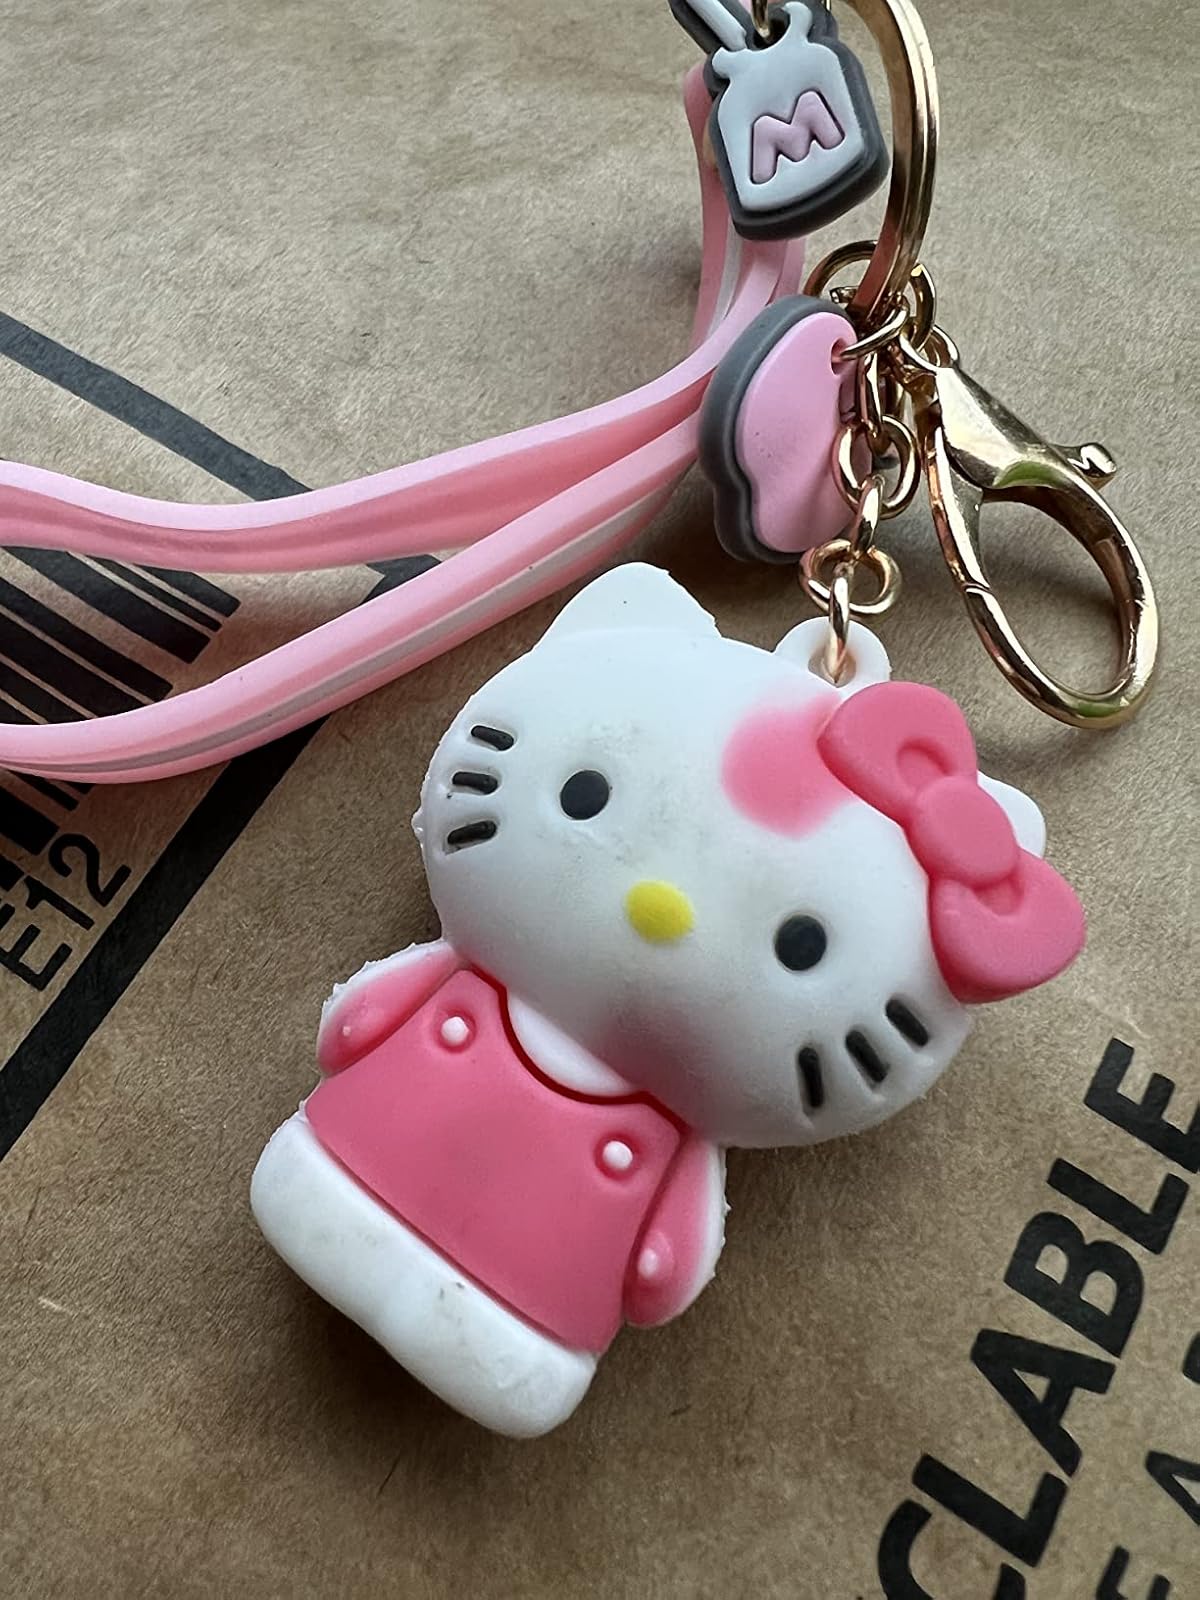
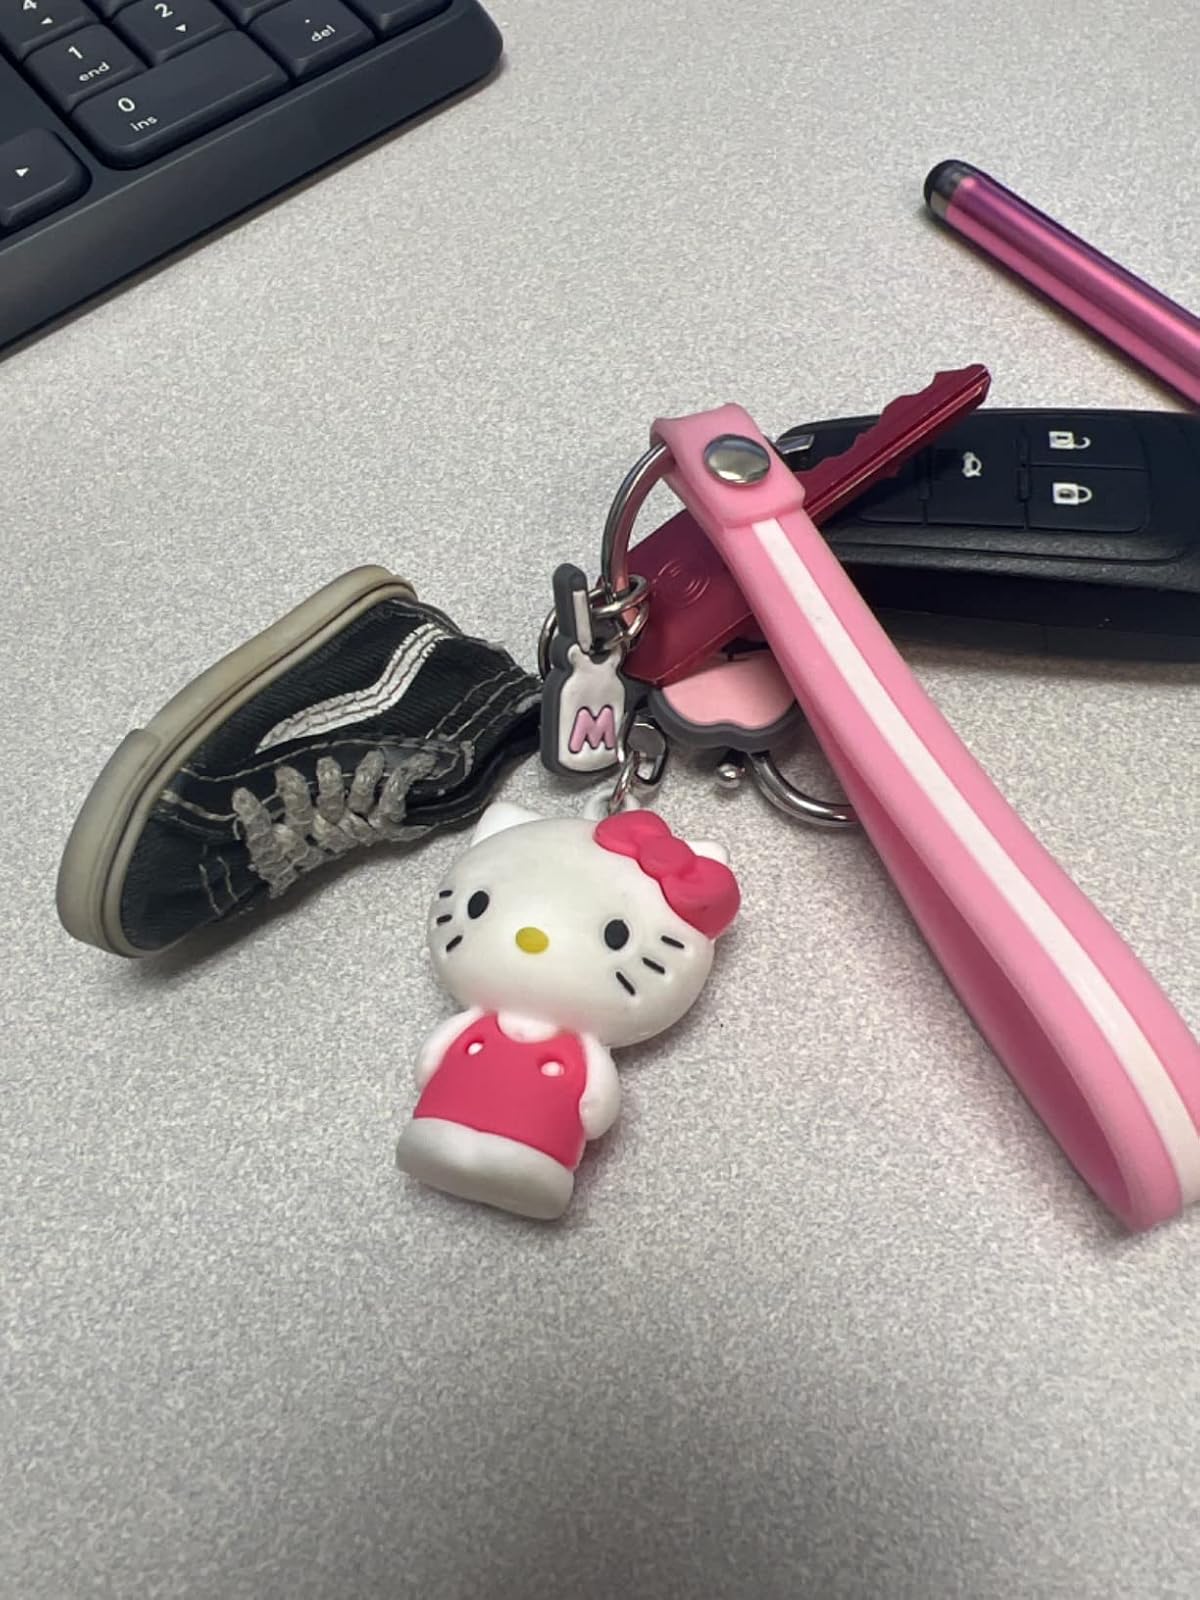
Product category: accessories_keychain
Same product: yes